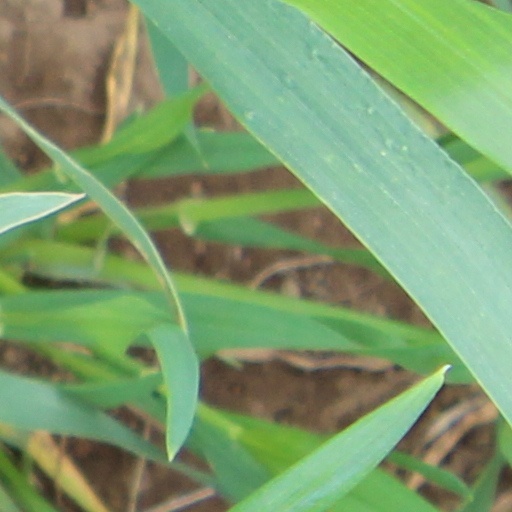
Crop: wheat